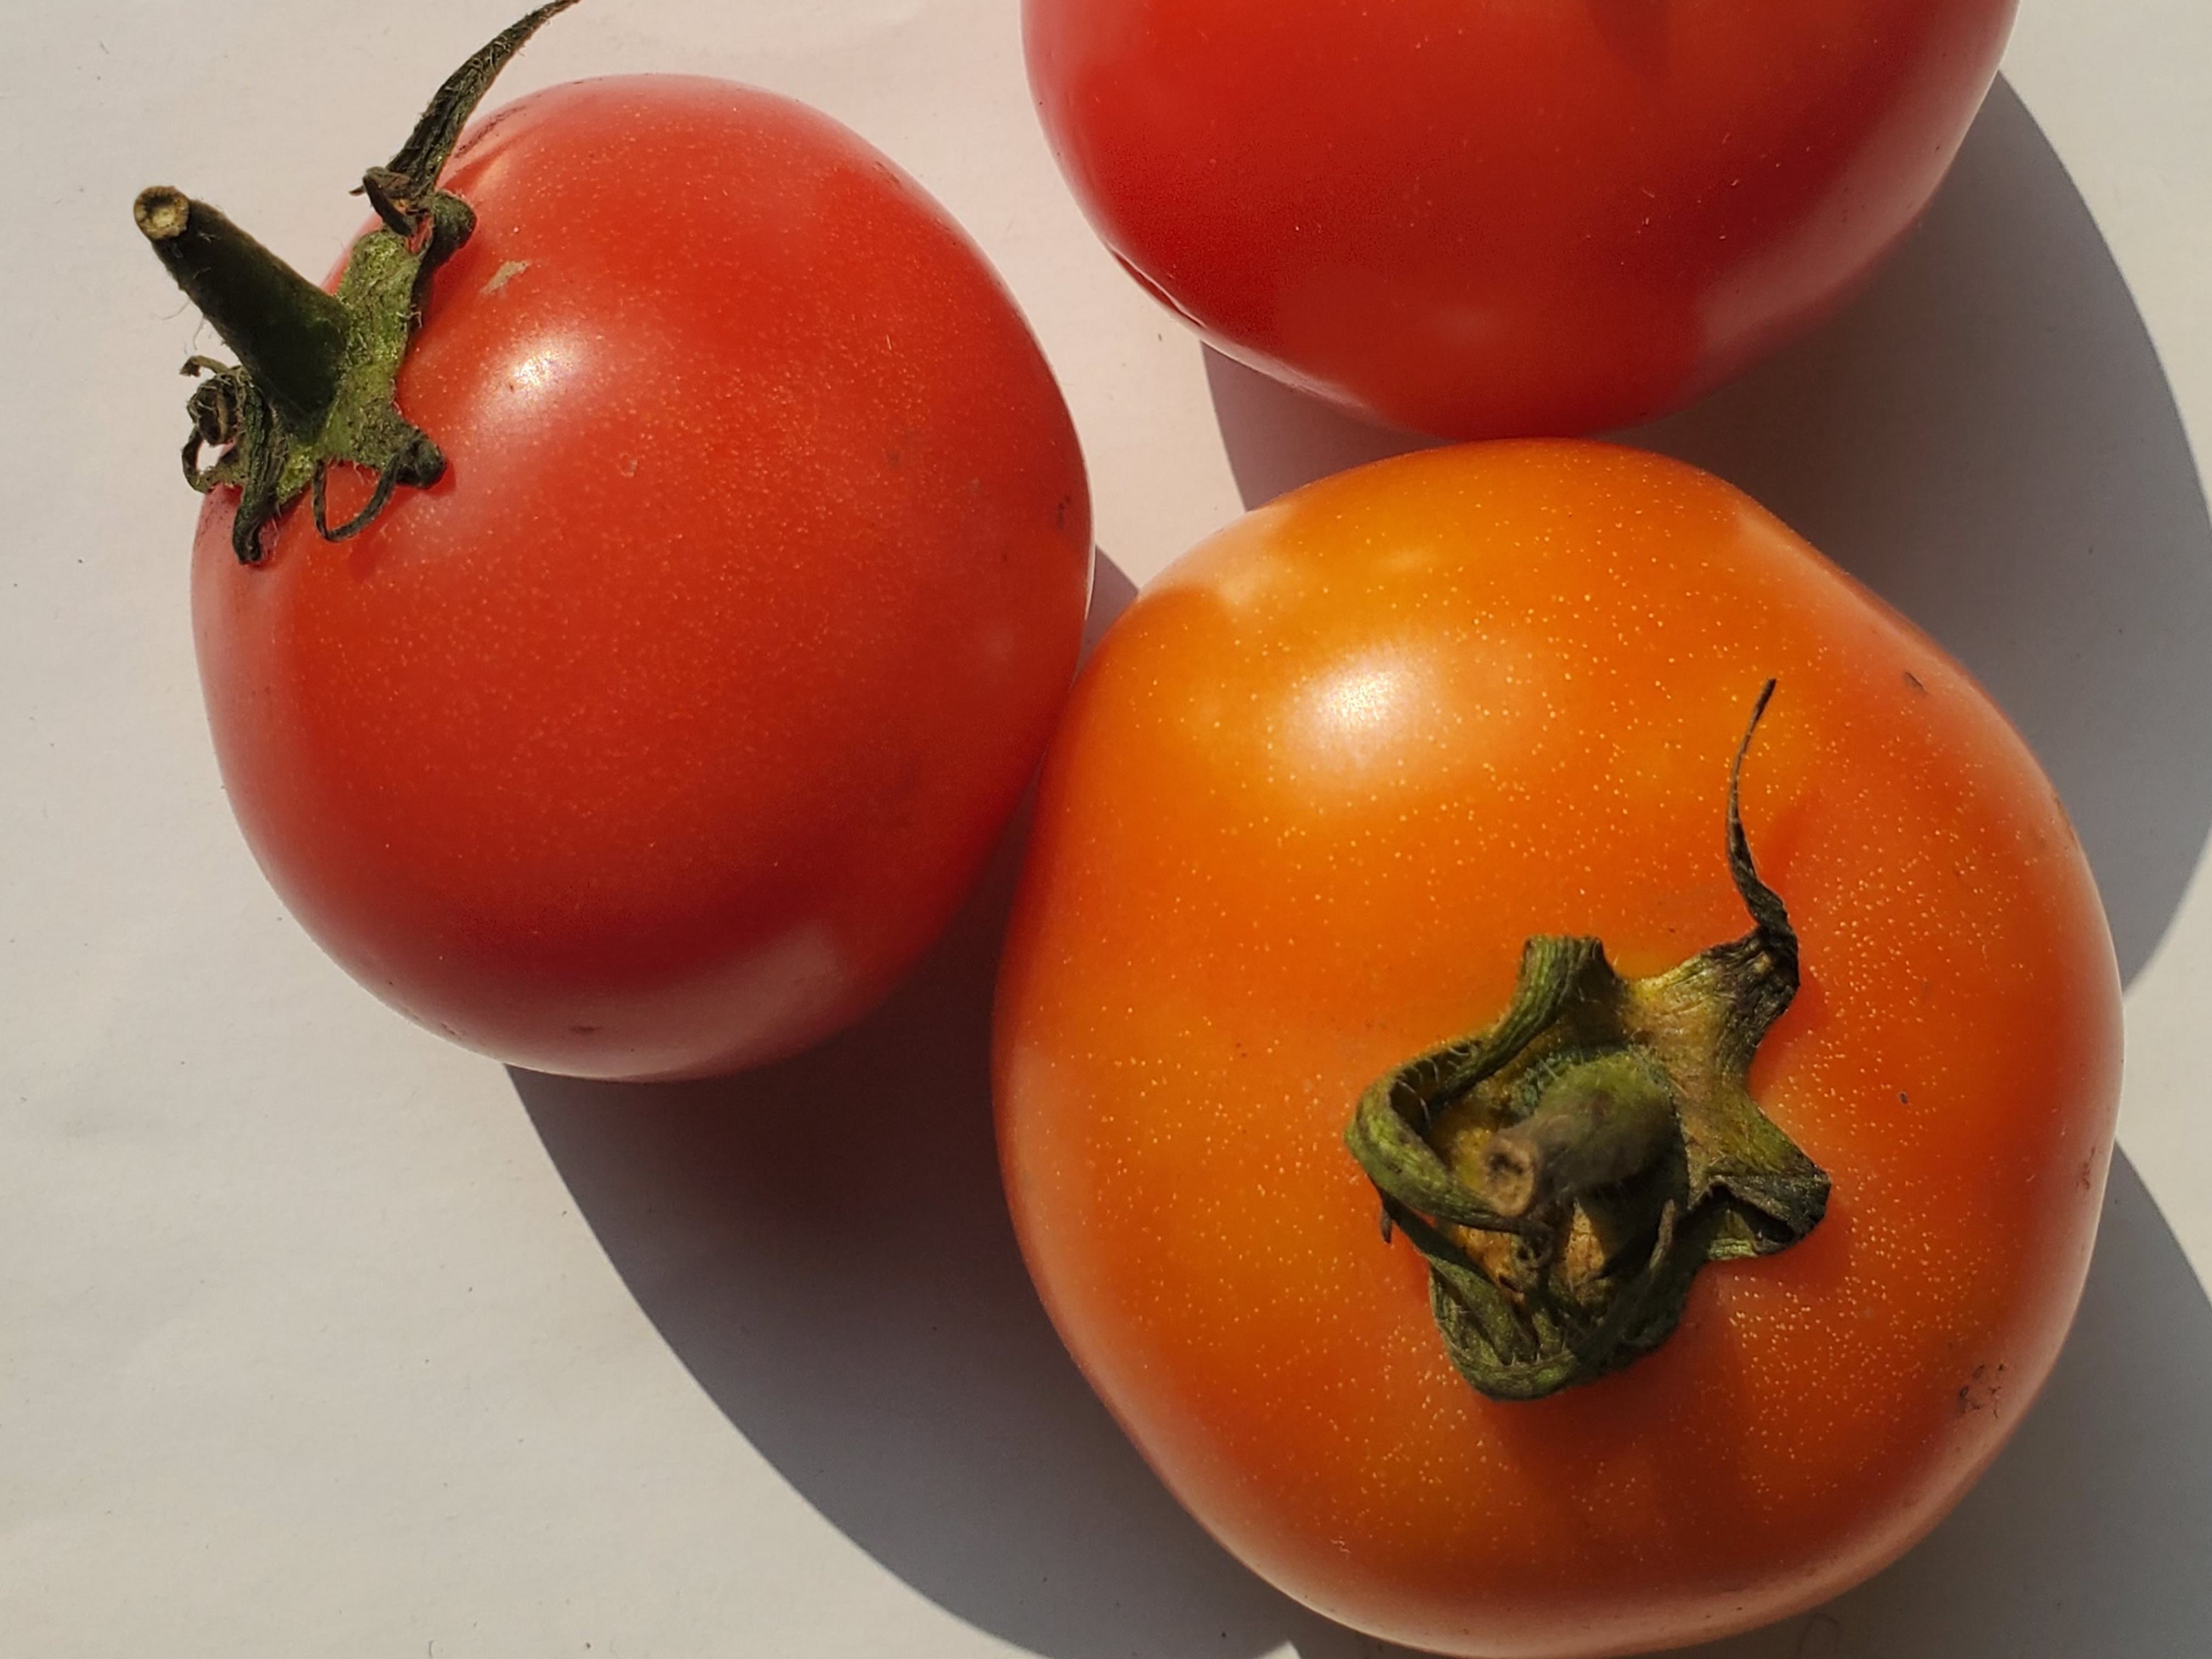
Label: Fresh